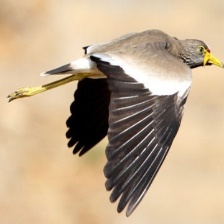
Species: WATTLED LAPWING
Scientific name: VANELLUS INDICUS